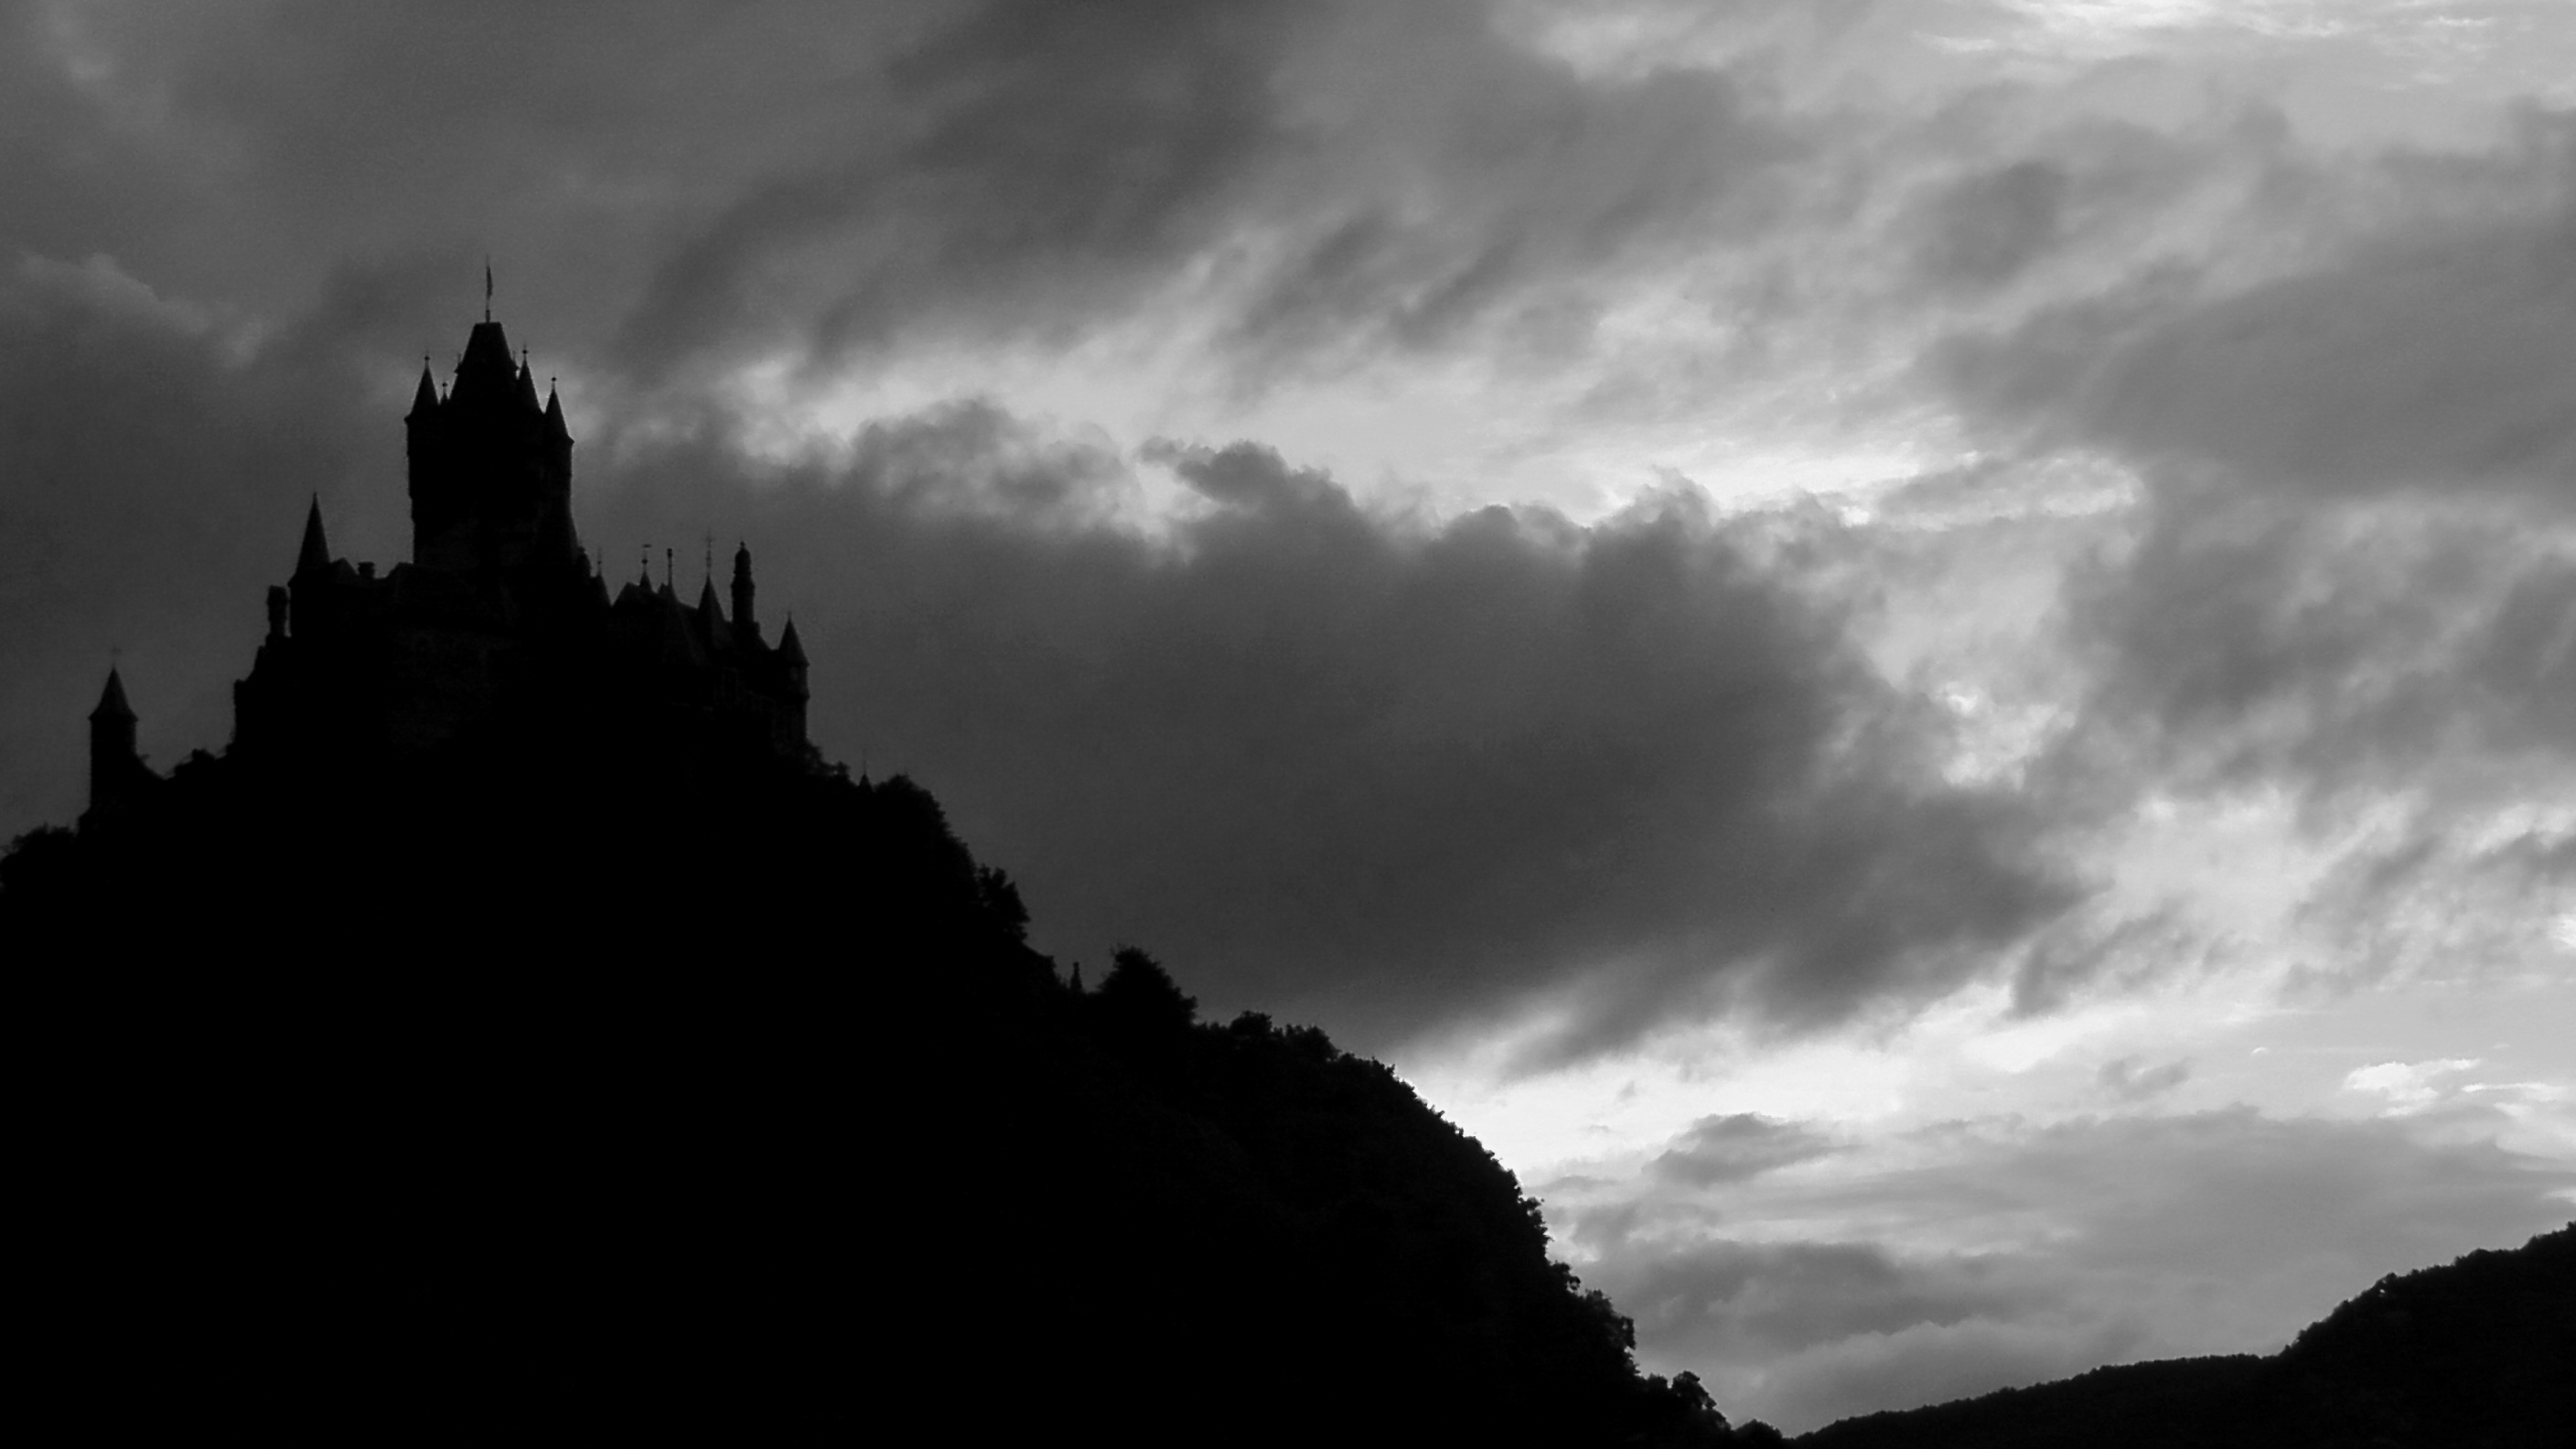
landscape, rock, horizon, mountain, cloud, black and white, architecture, sky, view, building, dawn, atmosphere, dusk, tower, castle, darkness, monochrome, clouds, fortress, mountains, mood, atmospheric, meteorological phenomenon, monochrome photography, atmospheric phenomenon